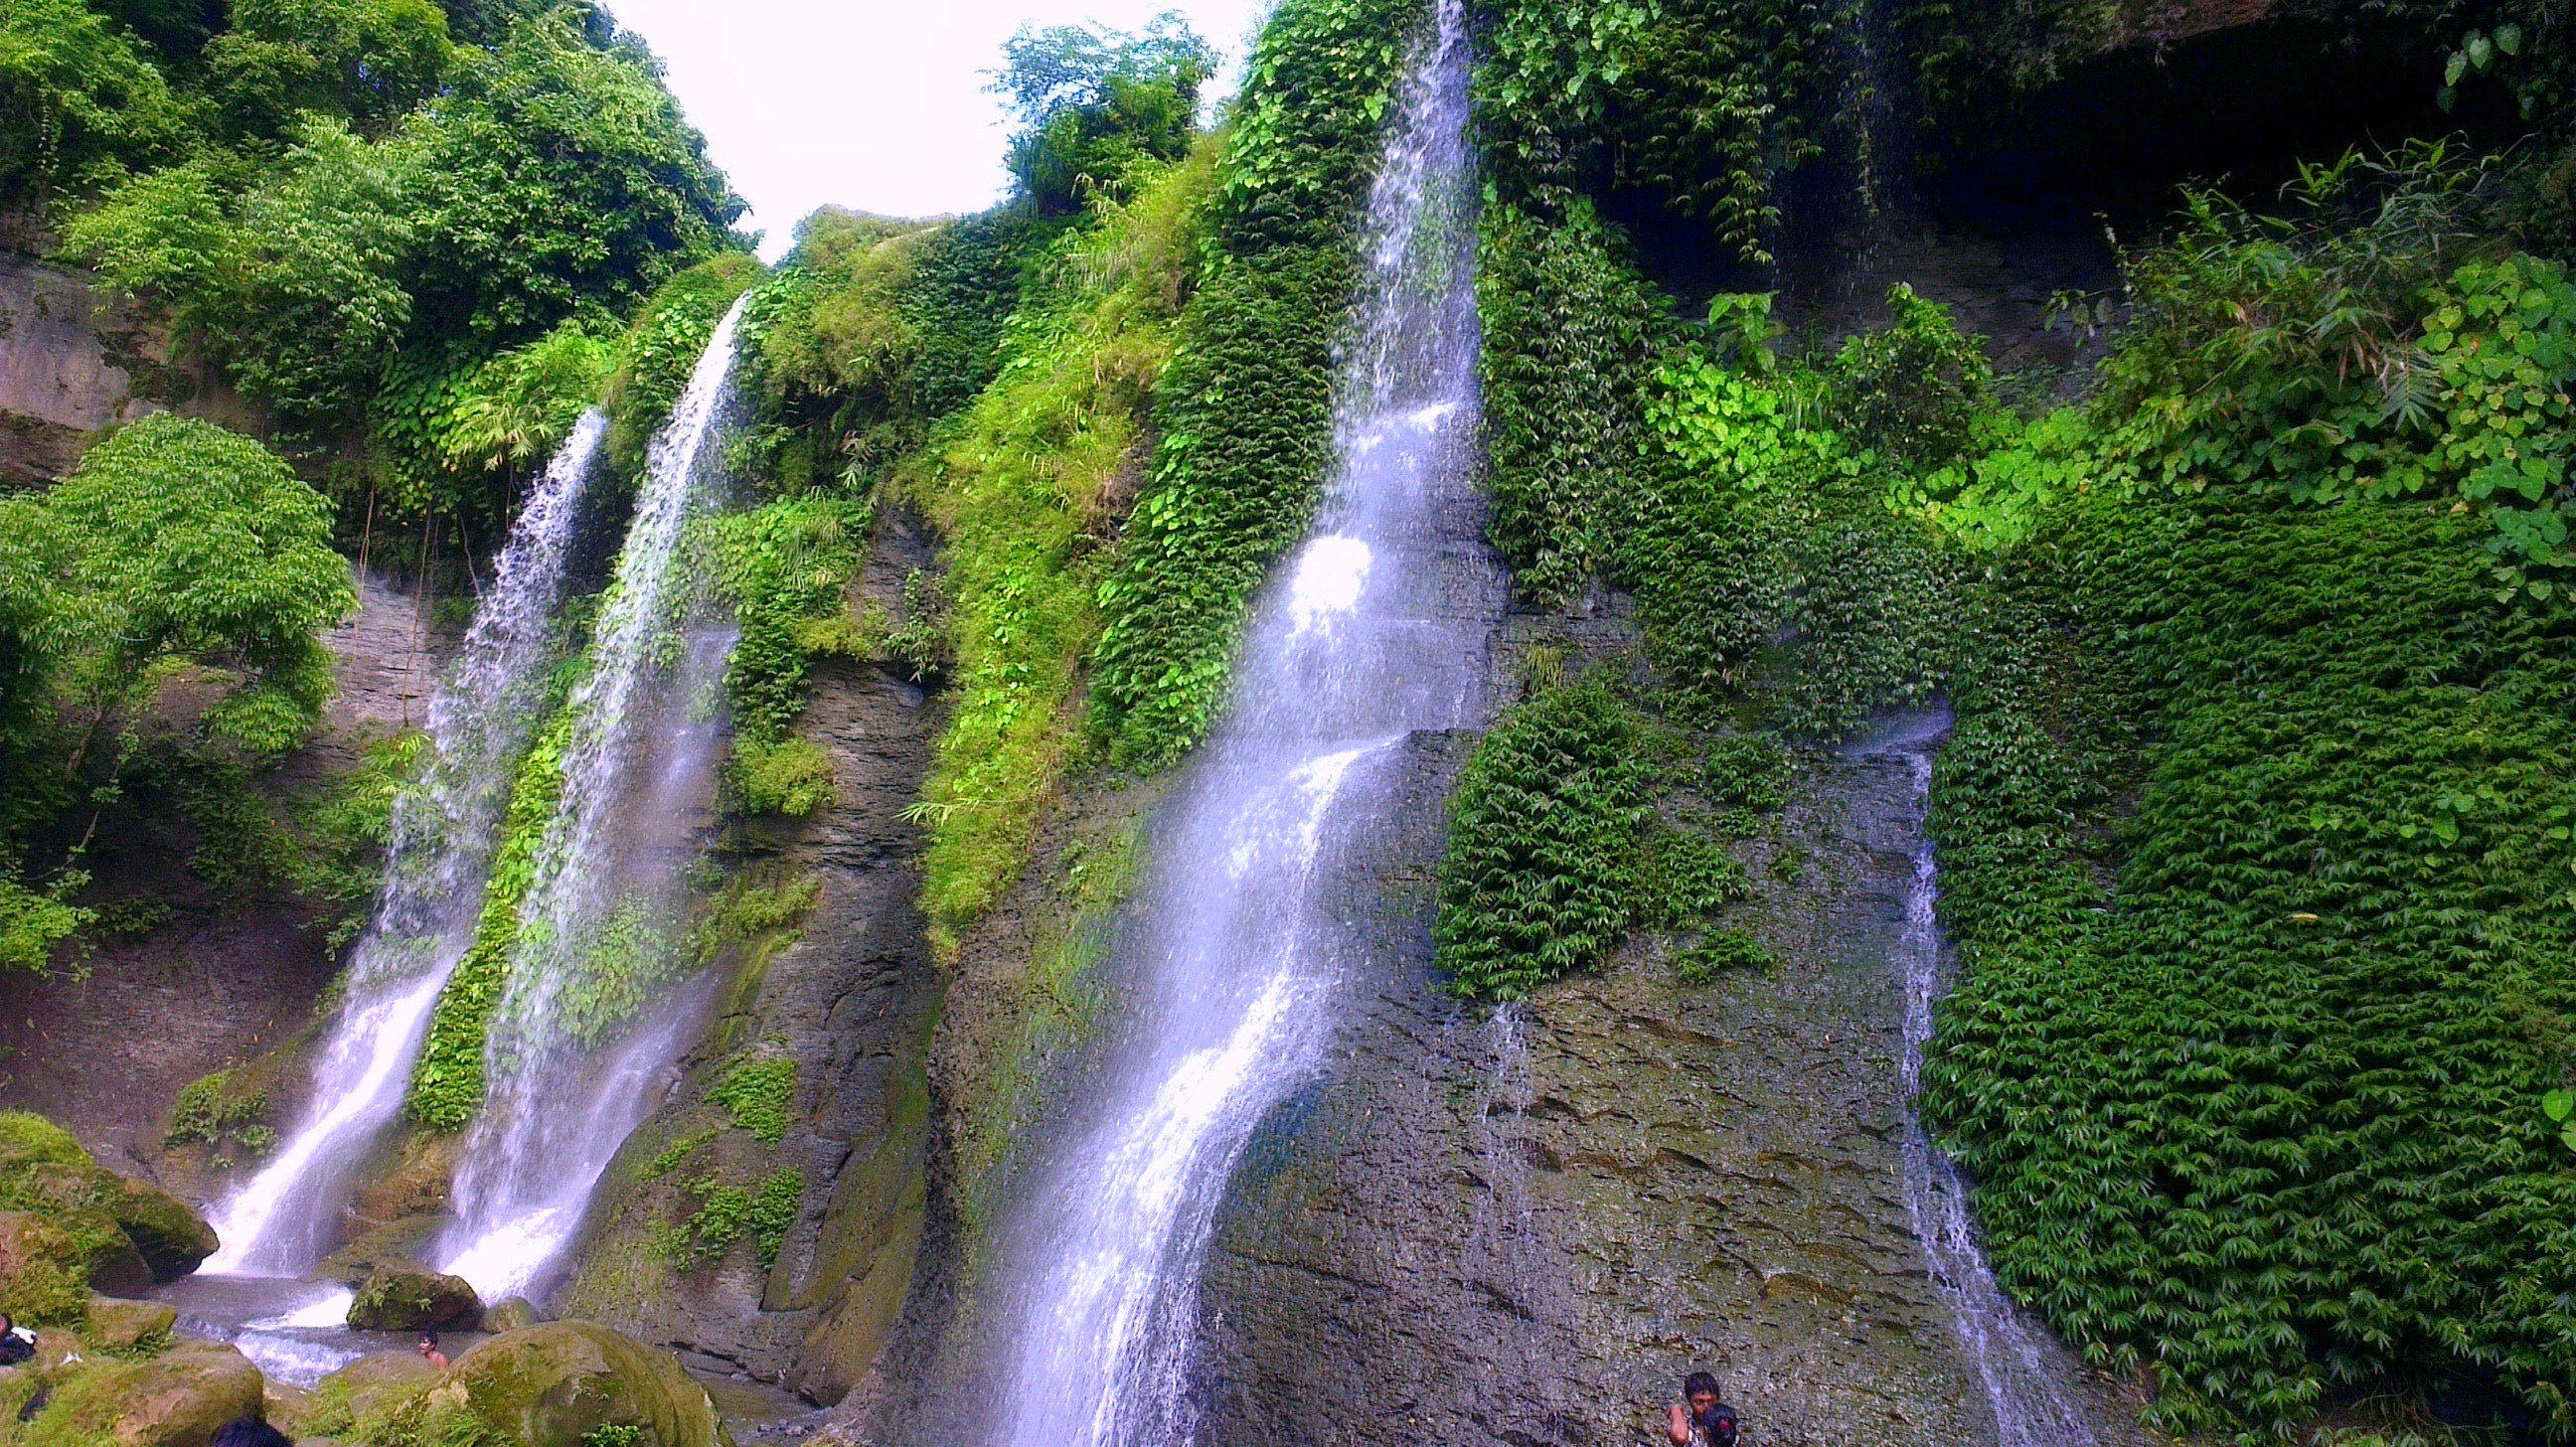
water, waterfall, jungle, body of water, rainforest, wasserfall, water feature, watercourse